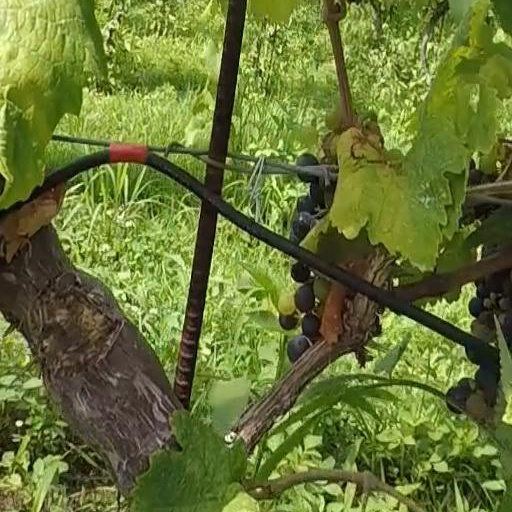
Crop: grape